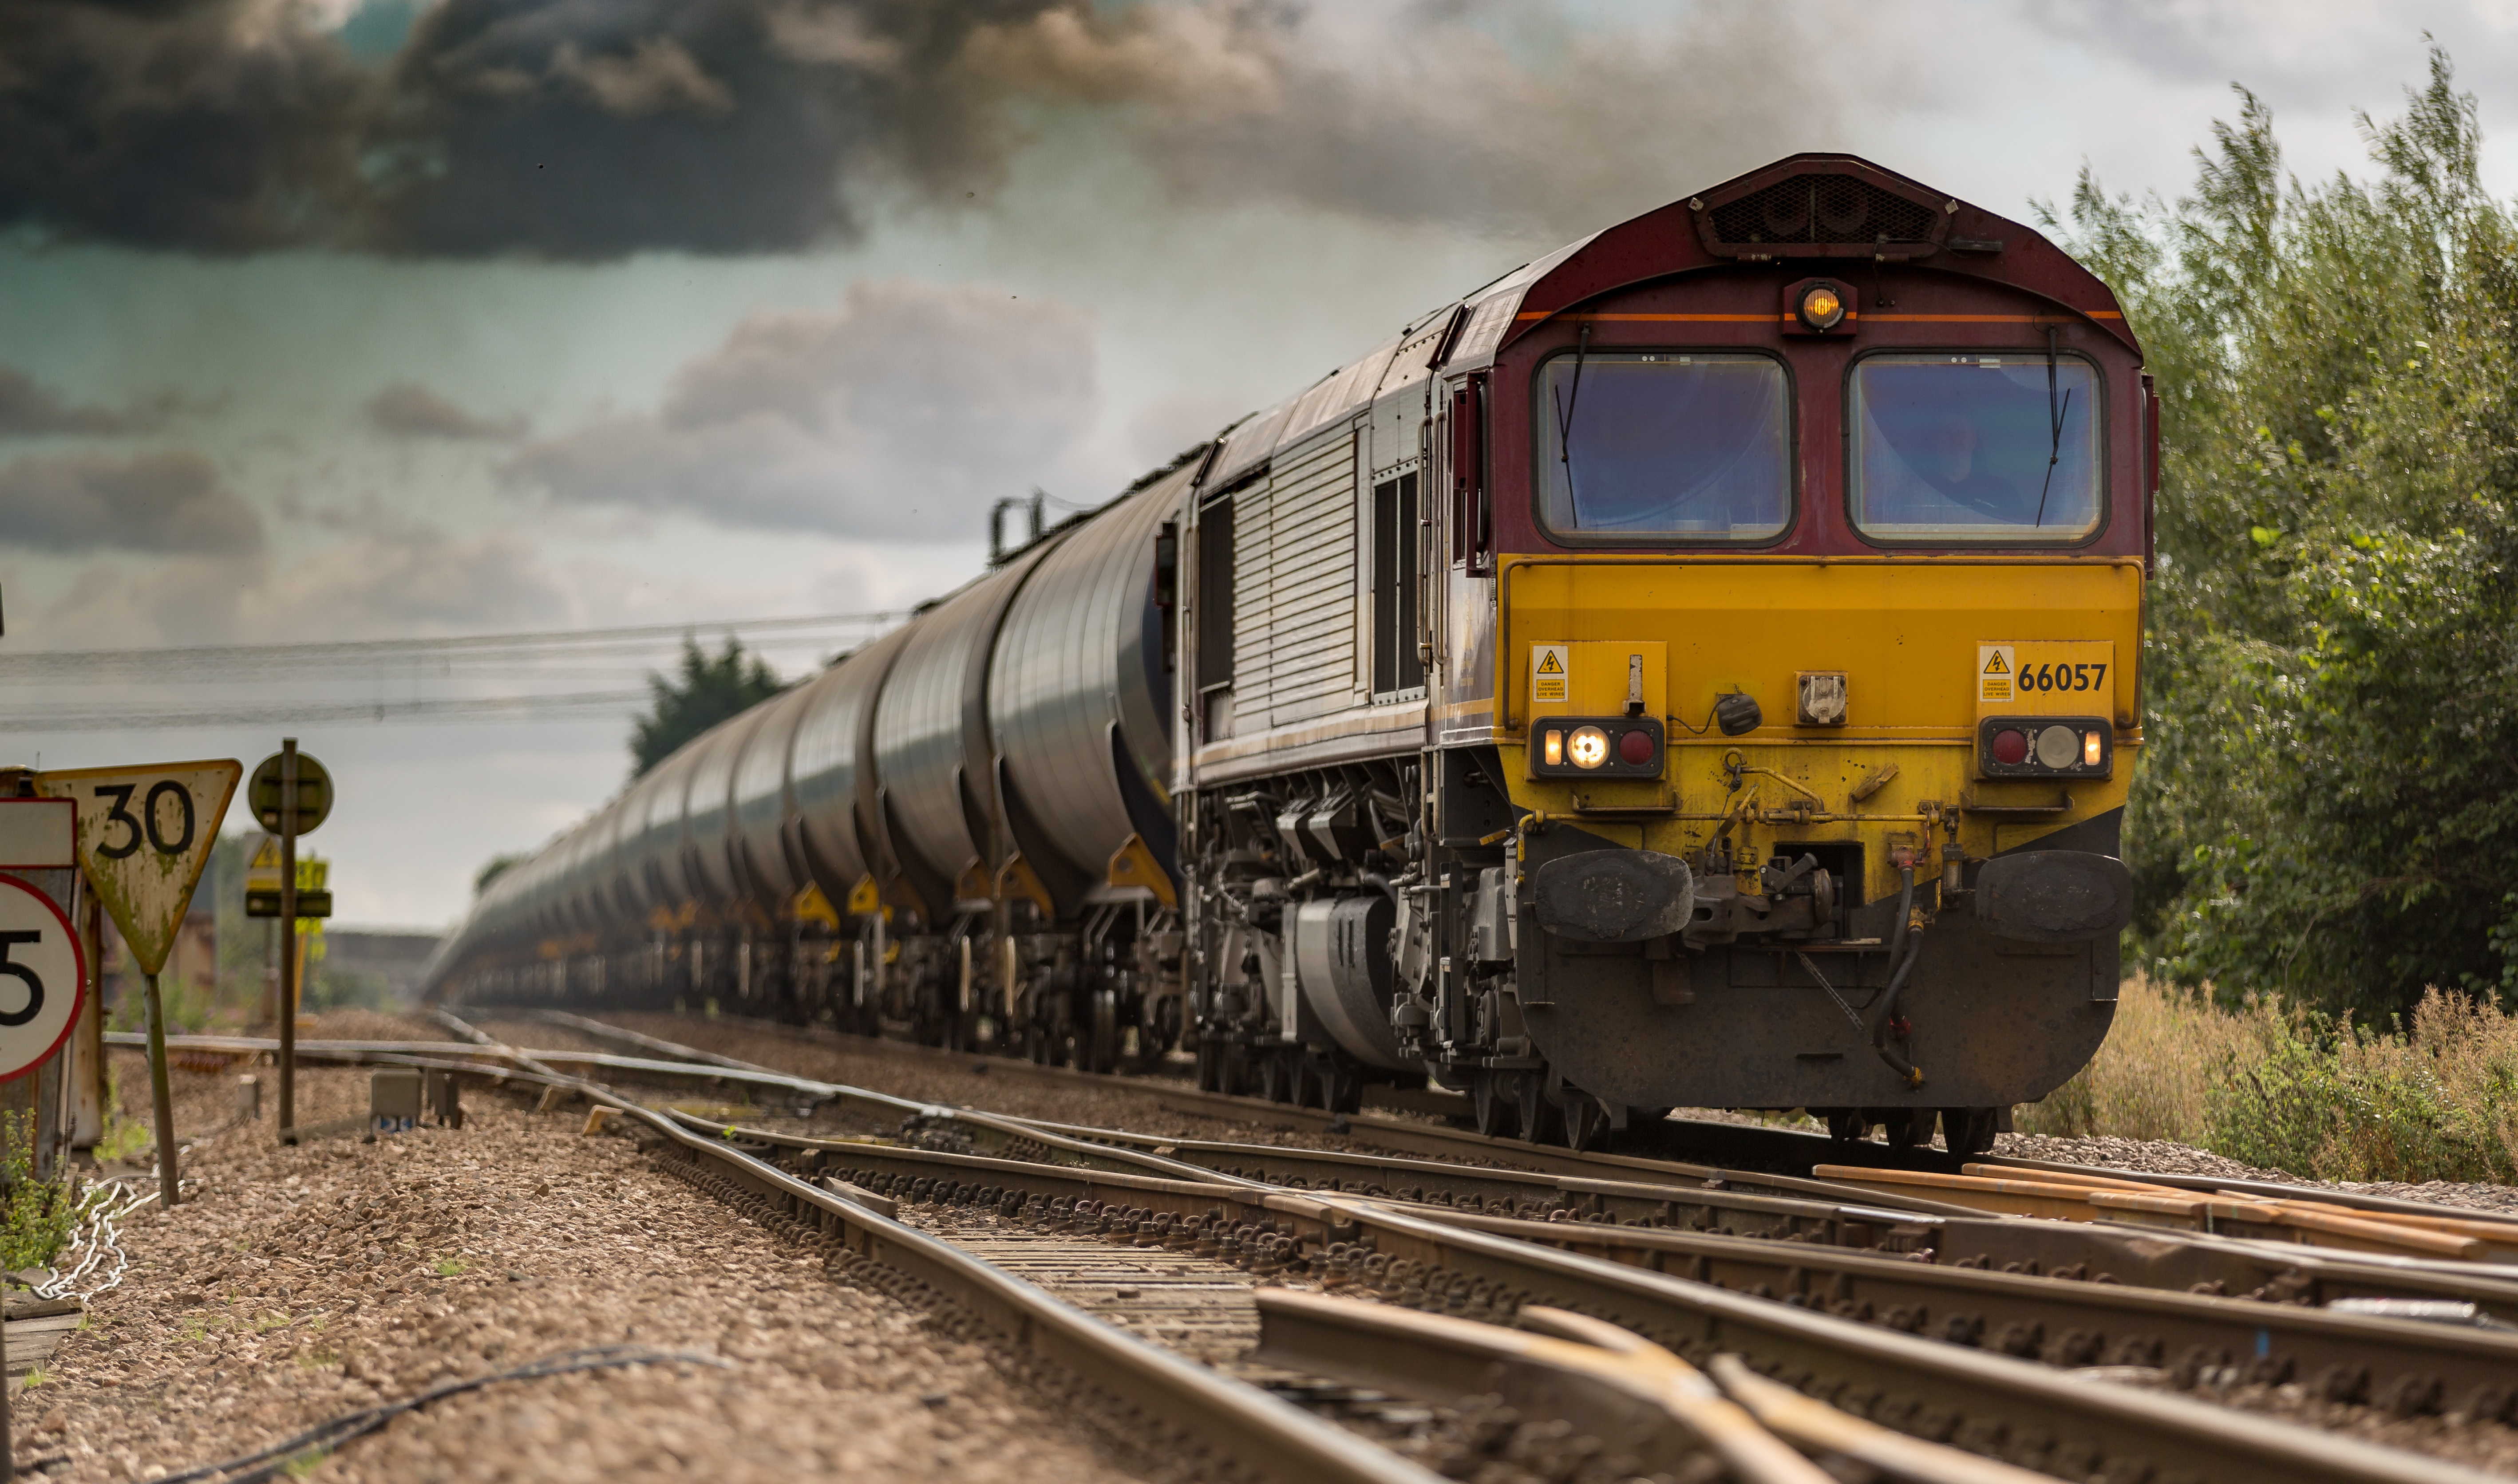
track, railroad, train, travel, transport, vehicle, locomotive, passenger, rail transport, land vehicle, rolling stock, railroad car, passenger car